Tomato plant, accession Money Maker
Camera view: vertical (180 deg); turntable rotation: 120 degrees
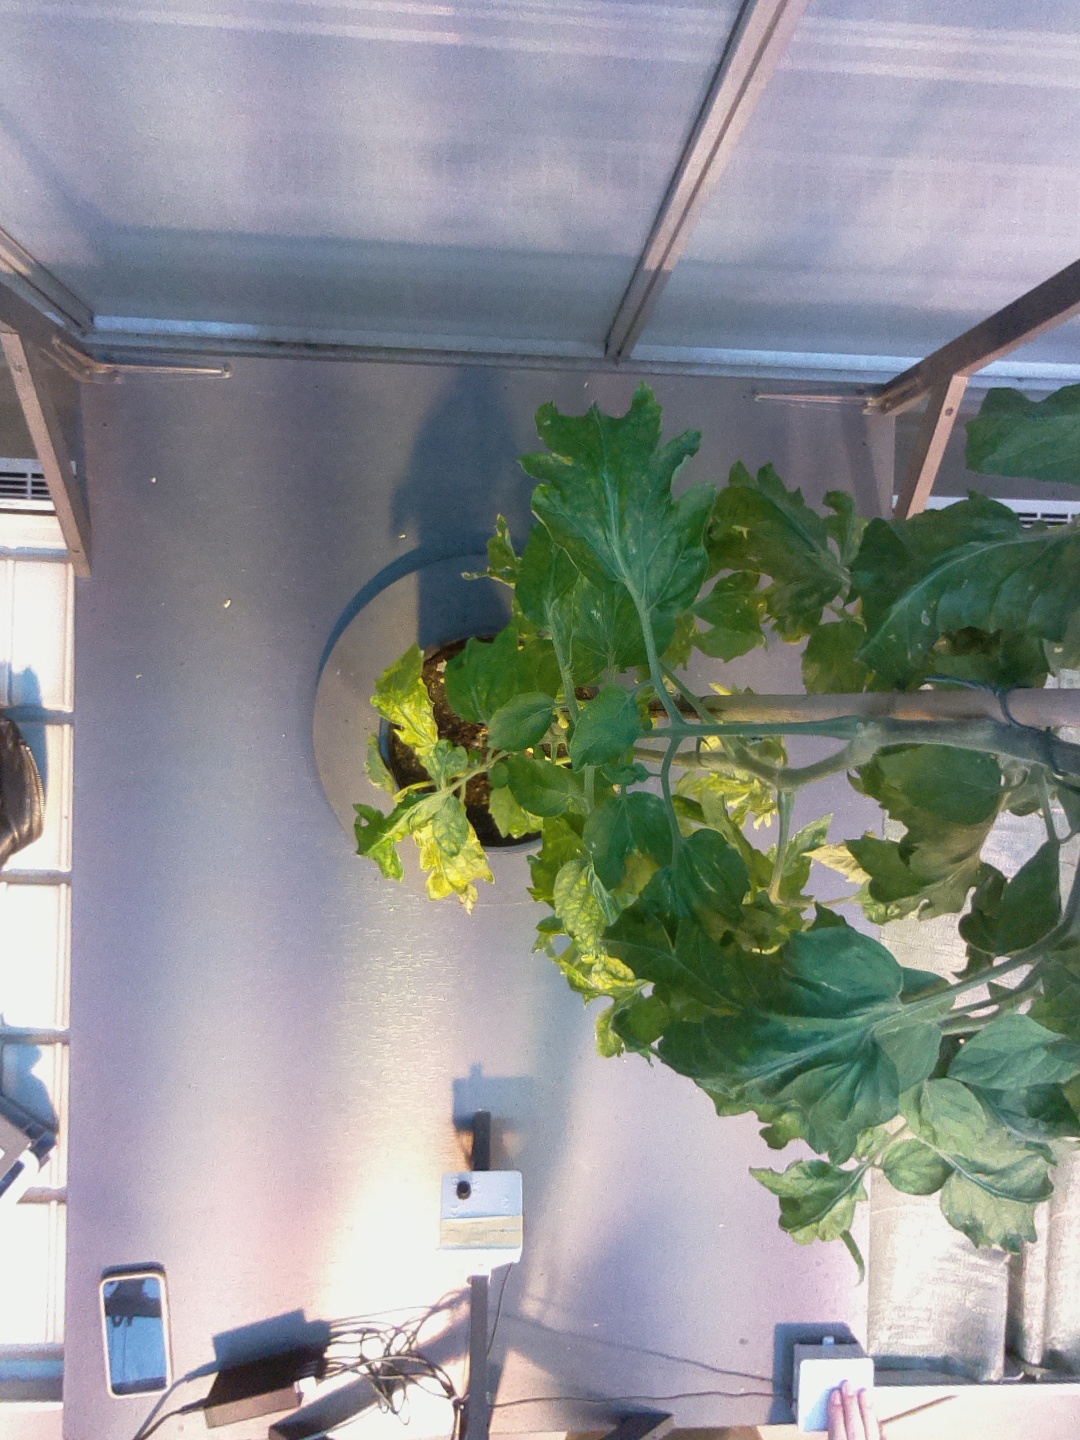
BBCH growth stage 70: Fruits at the main stem or branches visibles